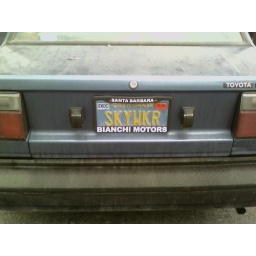
We spotted this plate while leaving our hotel in Van Nuys.